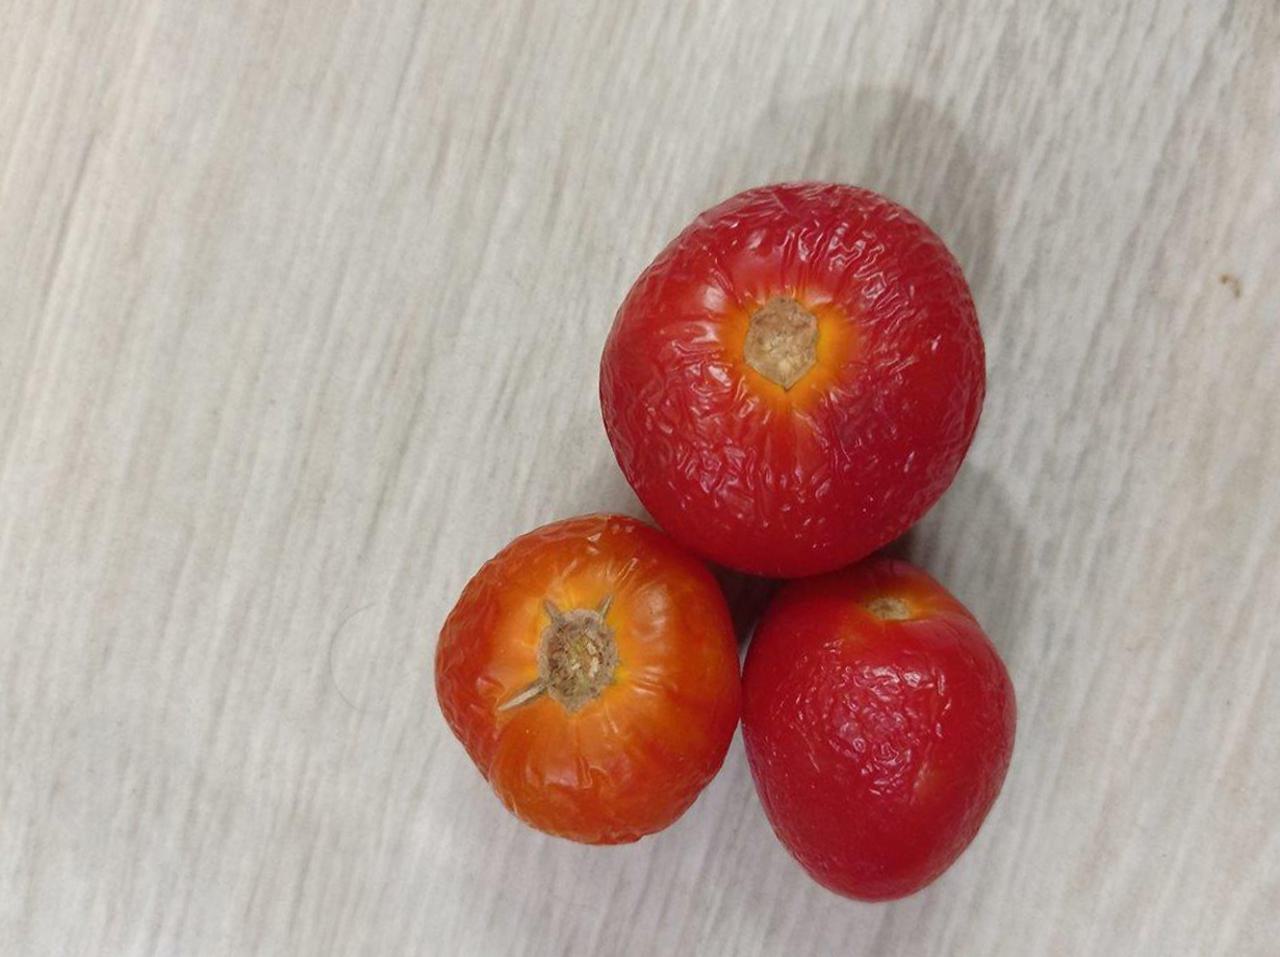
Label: Rotten